King's Cross Thameslink railway station

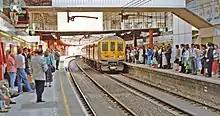
Class 319 train at King's Cross Thameslink in 1989

The Snow Hill tunnel, which had seen no passenger services since 1916, closed completely on 24 March 1969 with the withdrawal of freight services; the tracks were lifted in May 1971. Services from the East Coast line then ended in 1976 after the Northern City Line was transferred from London Underground control to British Rail, allowing services to run from Finsbury Park directly to Moorgate avoiding King's Cross. A handful of services from the Midland line continued to run, but the Widened Lines were almost unused in the late 1970s.